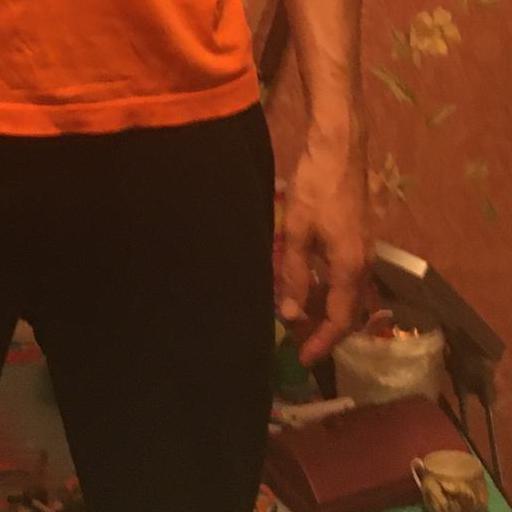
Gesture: no_gesture